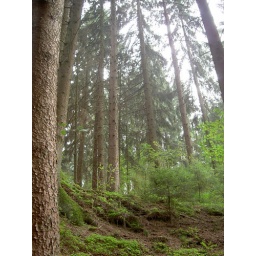
Looking for mushrooms in the forest next to the house